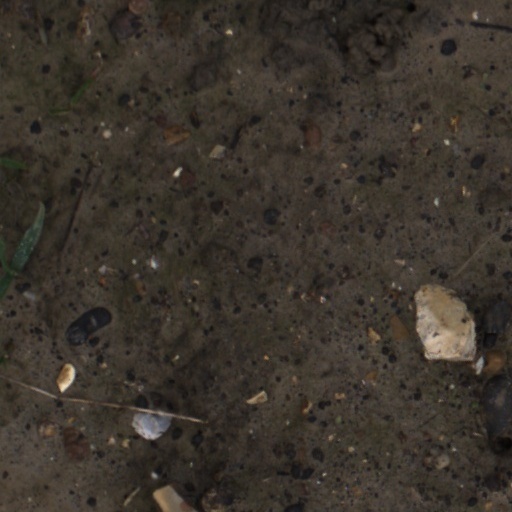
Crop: wheat